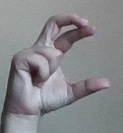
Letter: thal